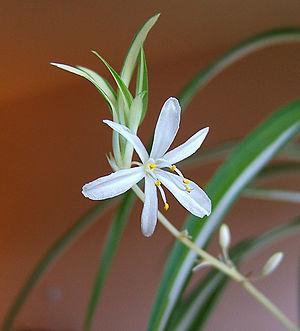
Phalangère Italiano: Falangio o Nastrino Lietuvių: Kuokštinis chlorofitas Polski: Chlorofitum Português: Clorofito Svenska: Ampellilja